Celina, Minnesota

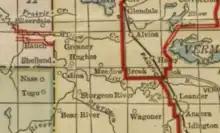
1920 map of west central St Louis County, Minnesota, showing the locations of Celina, Greaney, Hughes, and other communities.

Celina was a St. Louis County village in the early 20th century. A post office operated in Celina from 1908 to 1913. The postmaster was Theodore Hall. In 1913, the post office closed; mail was routed through Nass. The post office reopened in 1914 and closed again in 1935. John Gilbertson also served as a postmaster in Celina.